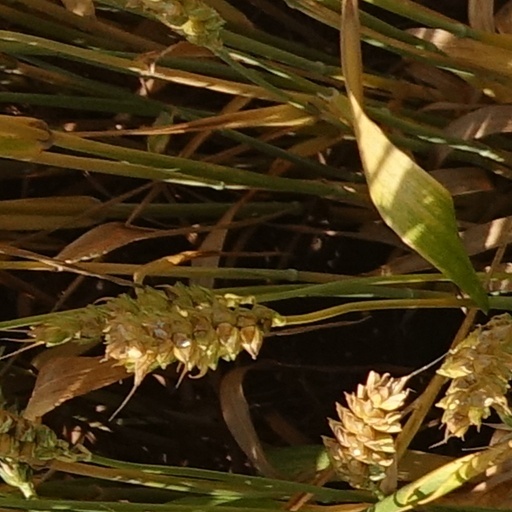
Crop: wheat